Scott Jensen (Minnesota politician)

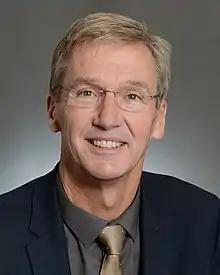
Jensen in 2016

Scott M. Jensen (born November 19, 1954) is an American physician and politician. A member of the Republican Party, he served in the Minnesota Senate from 2017 to 2021. He was the Republican nominee for governor in 2022.